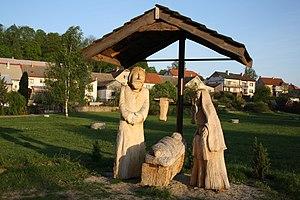
Třešť est une ville du district de Jihlava, dans la région de Vysočina, en République tchèque. Sa population s'élevait à 5 714 habitants en 2020.